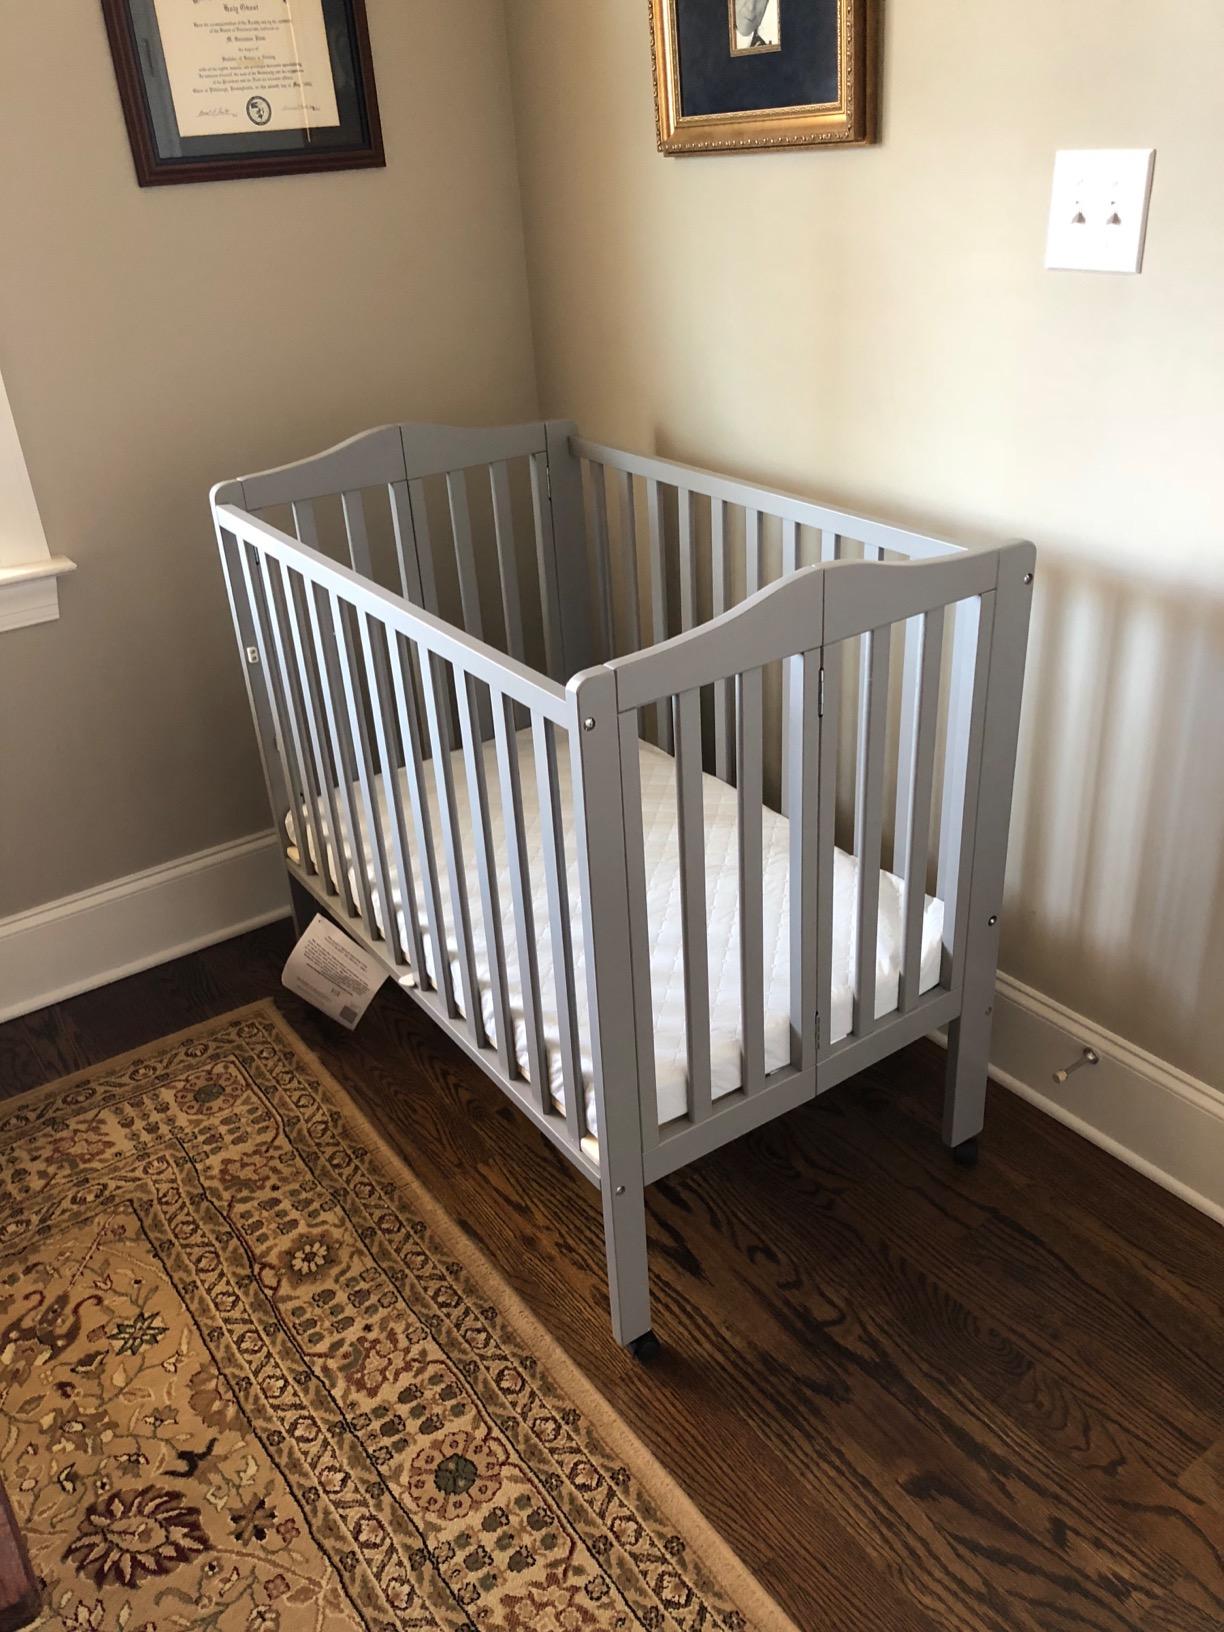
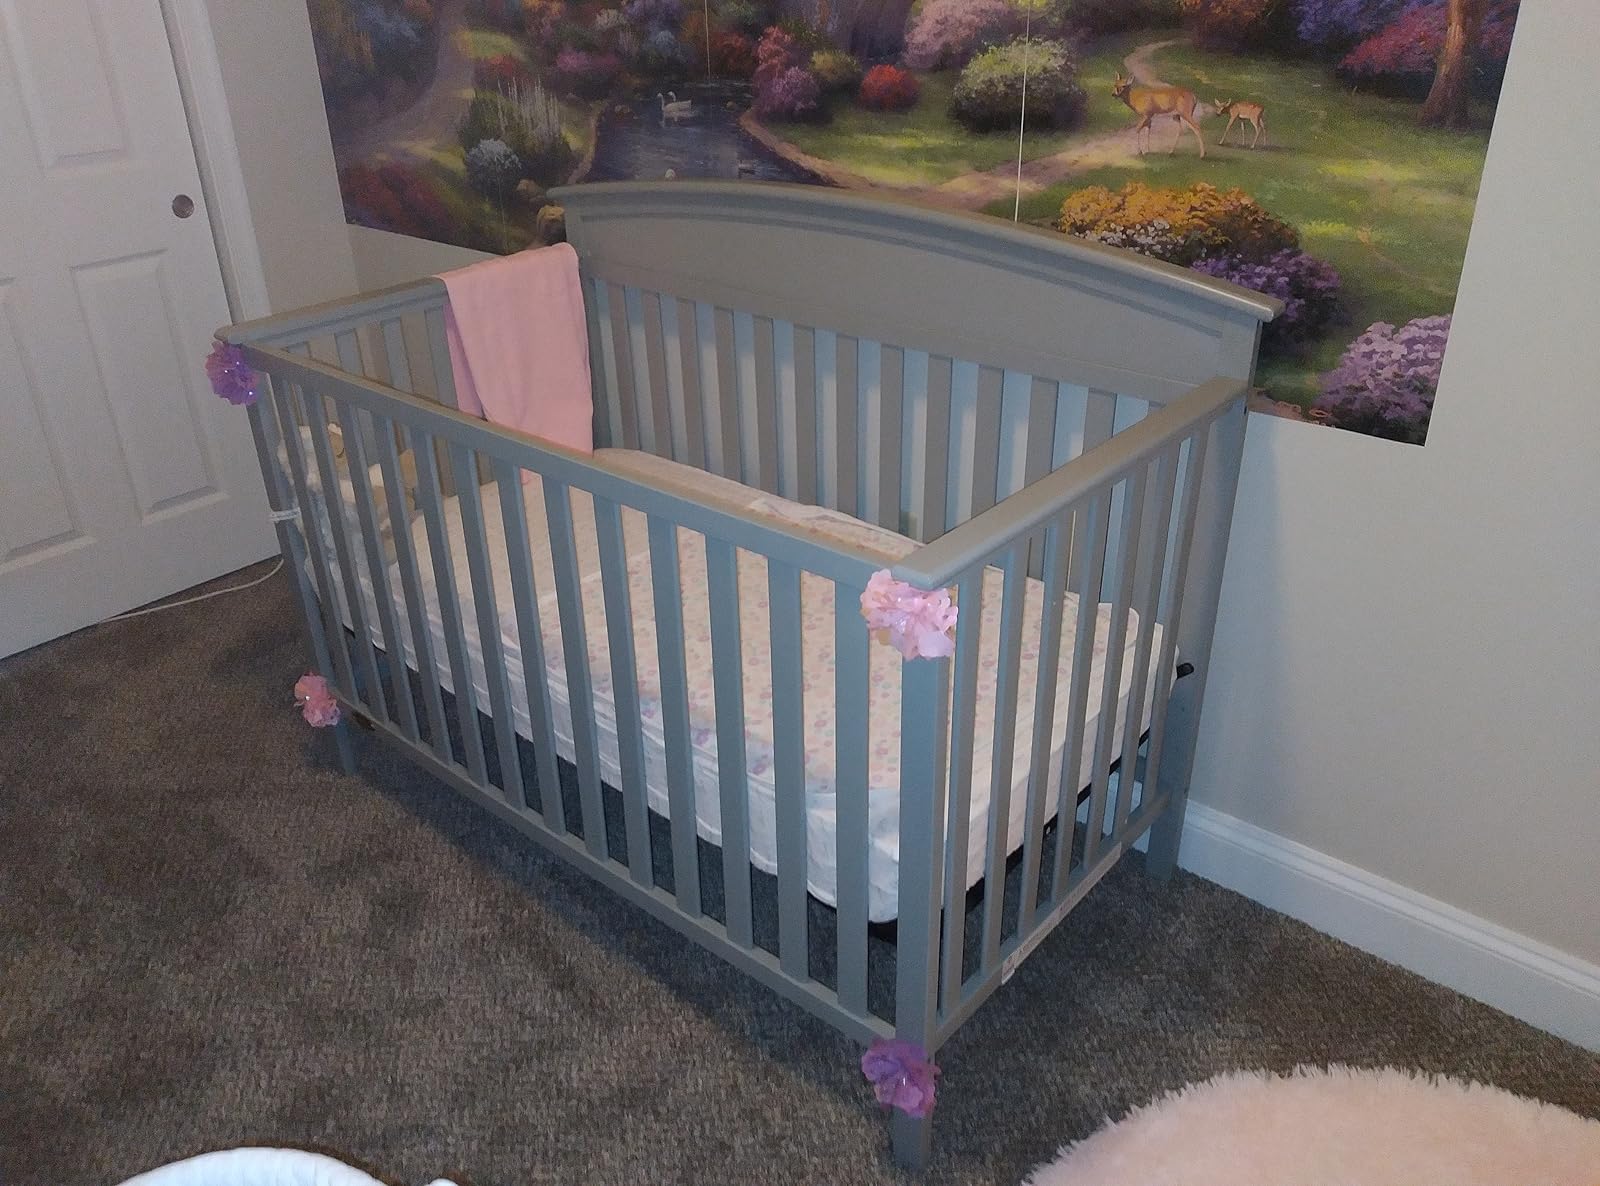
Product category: products_crib
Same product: no